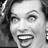
Emotion: happy